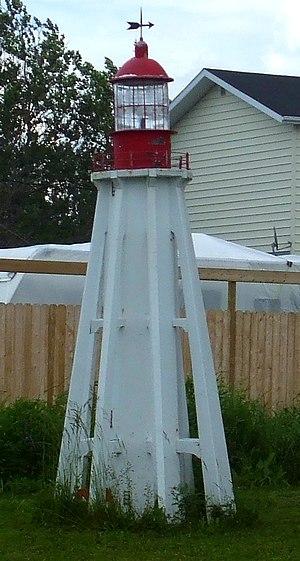
Réplique du Phare de Pointe-au-Père faite par un résident. À moins d'un Km. à l'est du grand phare...
Une maquette est une représentation partielle ou complète d'un système ou d'un objet afin d'en tester et valider certains aspects et/ou le comportement, ou simplement à des fins ludiques ou informatives.